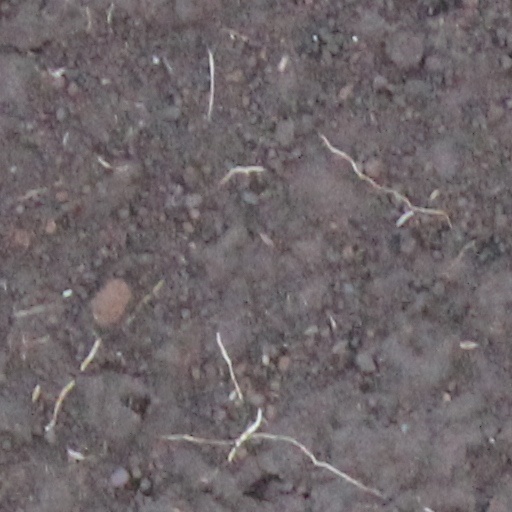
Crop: wheat